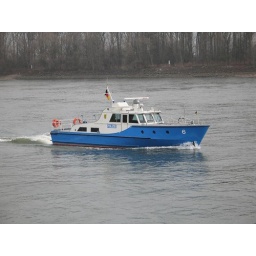
Police boat 6 on duty on the Rhine river near Mannheim, Germany.